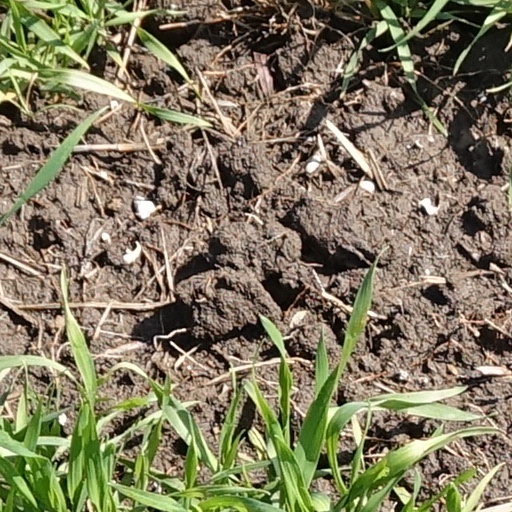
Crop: wheat